Colossae

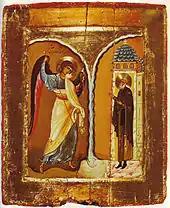
The apparition of Archangel Michael in the Springs of Colossae, depicted in the 12th century icon from the St. Catherine's Monastery.

The canonical biblical text Epistle to the Colossians is addressed to the Christian community in Colossae. The epistle has traditionally been attributed to Paul the Apostle due to its autobiographical salutation and style, but some modern critical scholars now believe it to be written by another author some time after Paul's death. It is believed that one aim of the letter was to address the challenges that the Colossian community faced in its context of the syncretistic Gnostic religions that were developing in Asia Minor.